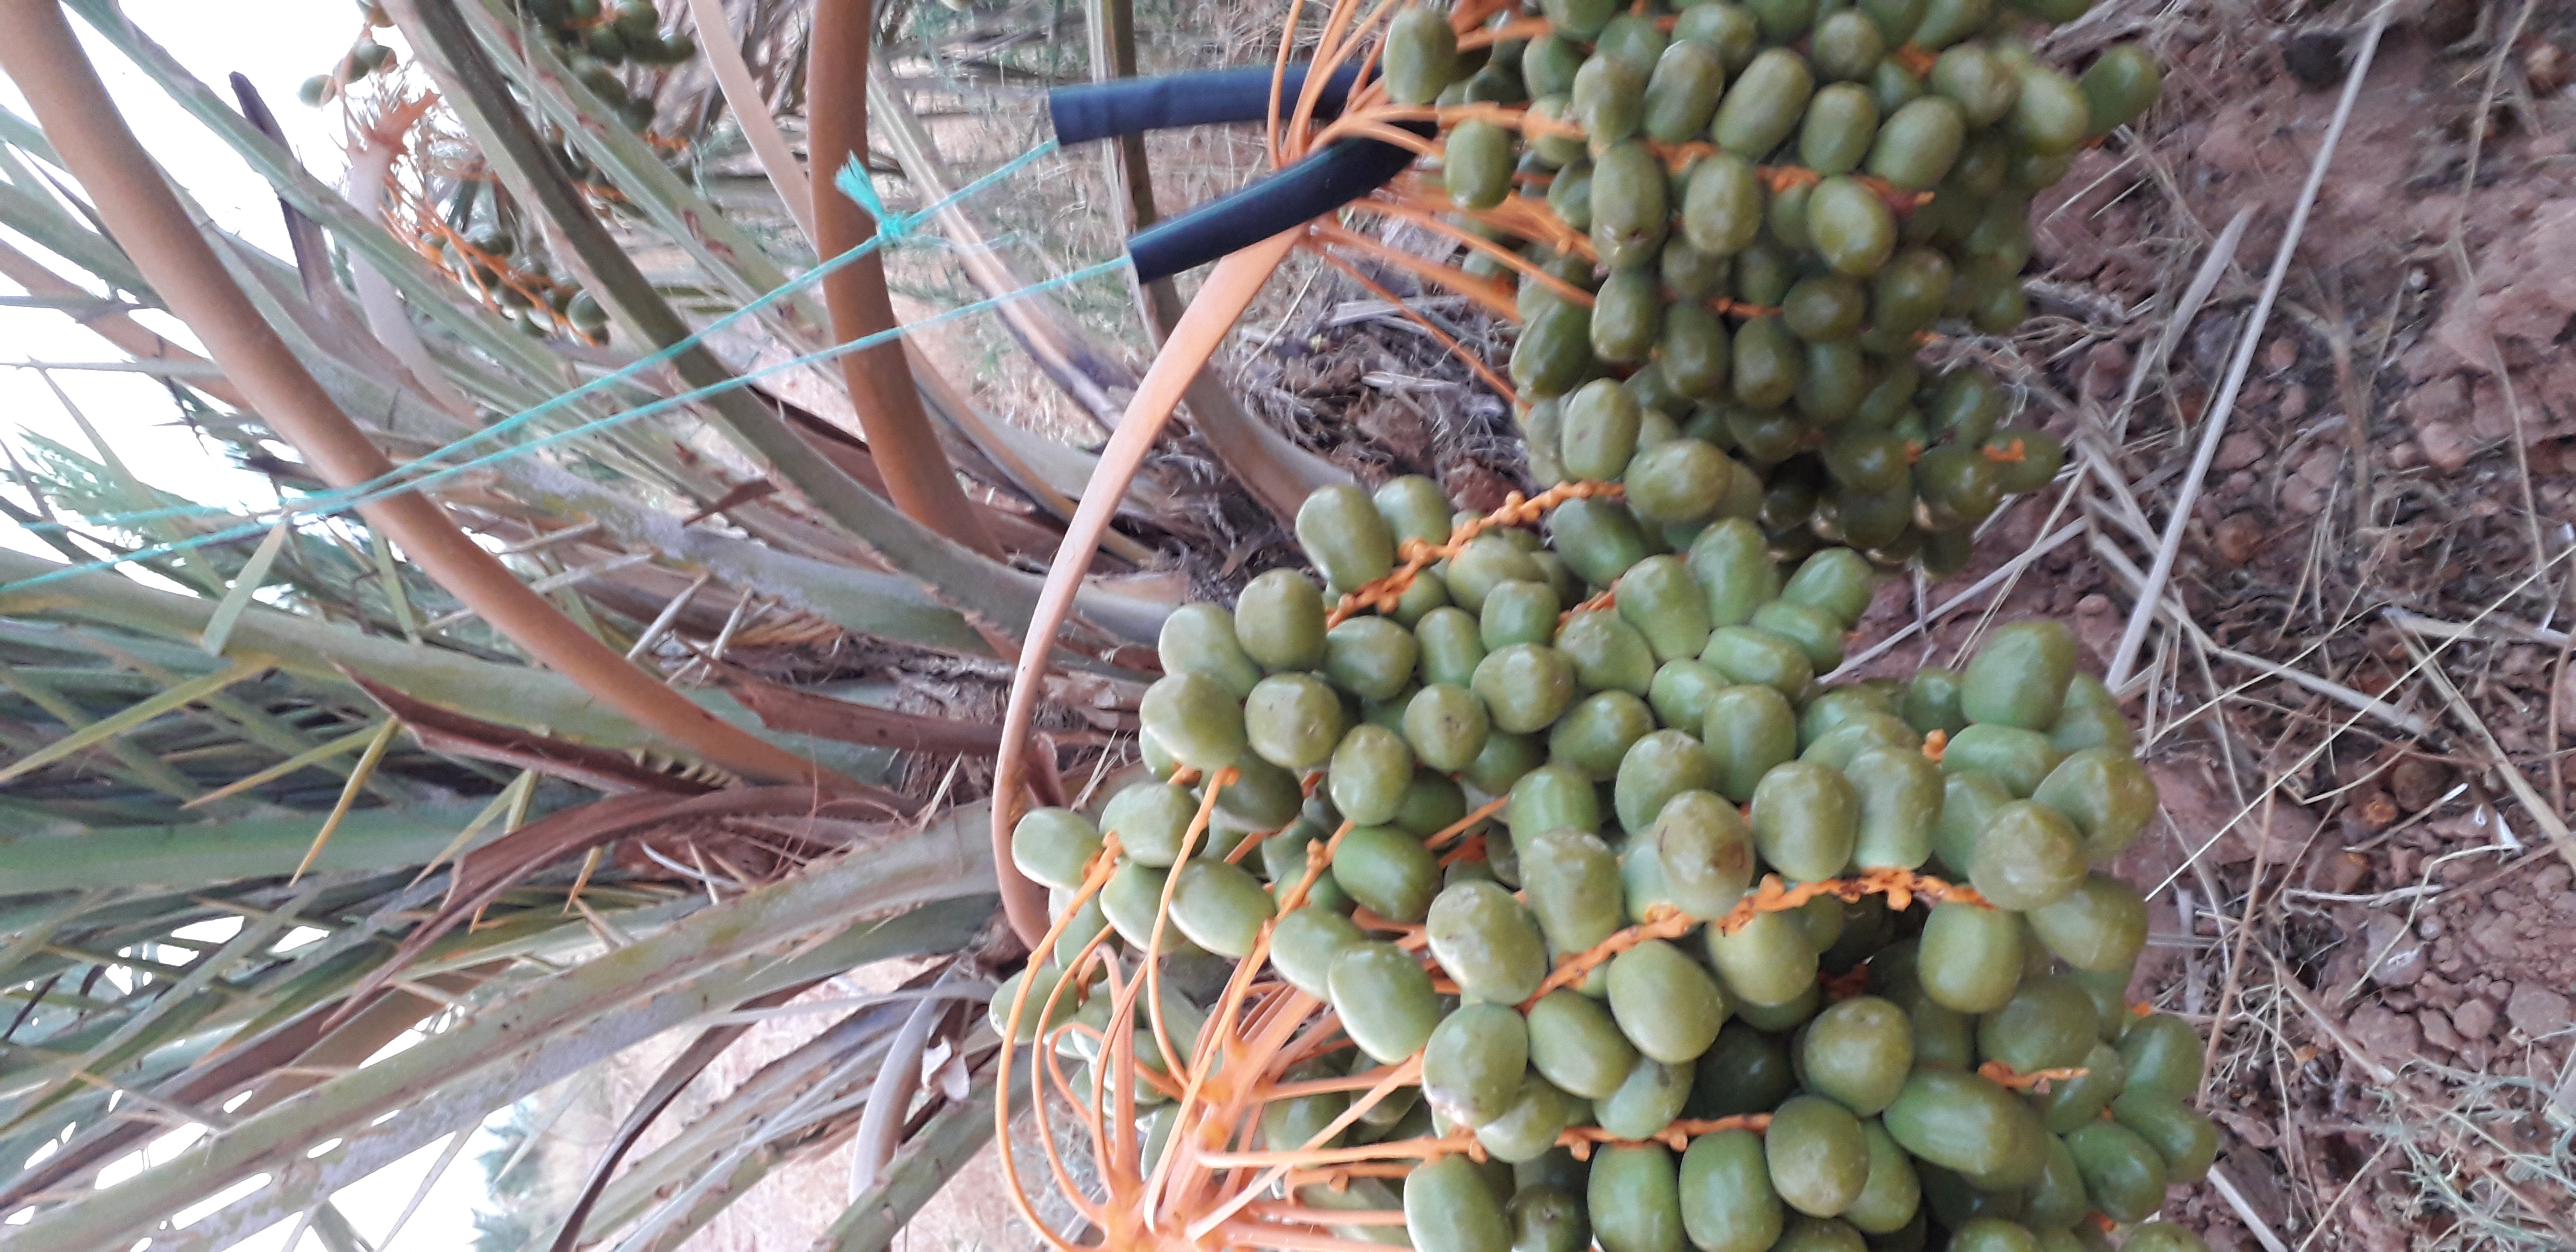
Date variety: Boufagous